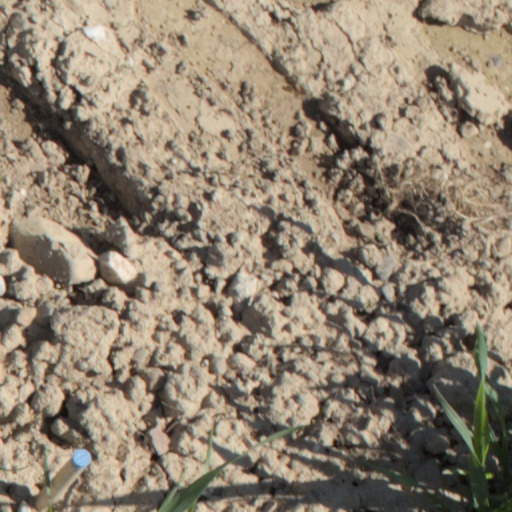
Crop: wheat